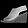
Label: Sandal